Palazzo Barbarigo Minotto

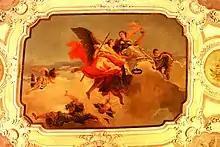
The 20th century copy of Tiepolo's "Triumph of Virtue over Ignorance" (1745), oil on canvas. The original painting is now part of Cà Rezzonico's collection.

The whole pictorial decoration represents the cultural interests of Gregorio and Caterina, freshly married. Four monochromes represent Sciences: History, Astronomy, Geography and Astrology. The other four, with mixtilinear framings represent the Arts: Painting, Sculpture, Music and Poetry. The frescoes in the overdoors depict "Merit" and "Abundance".